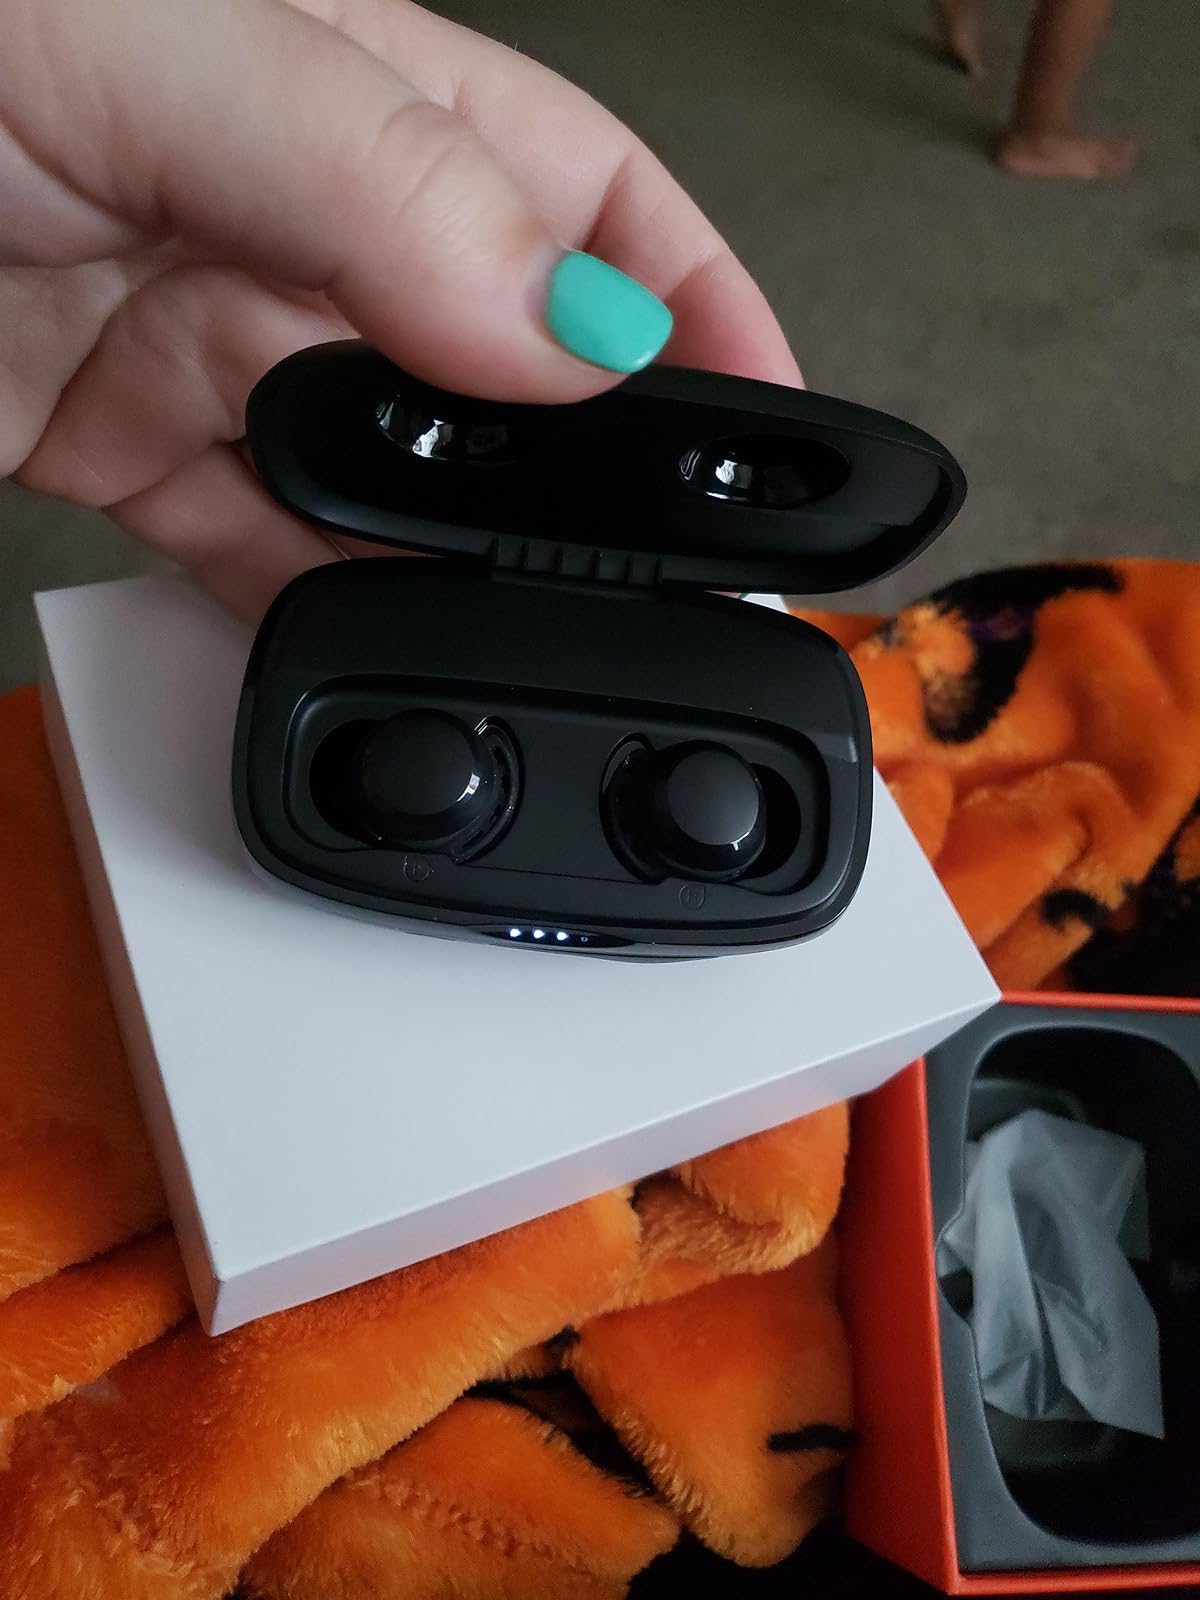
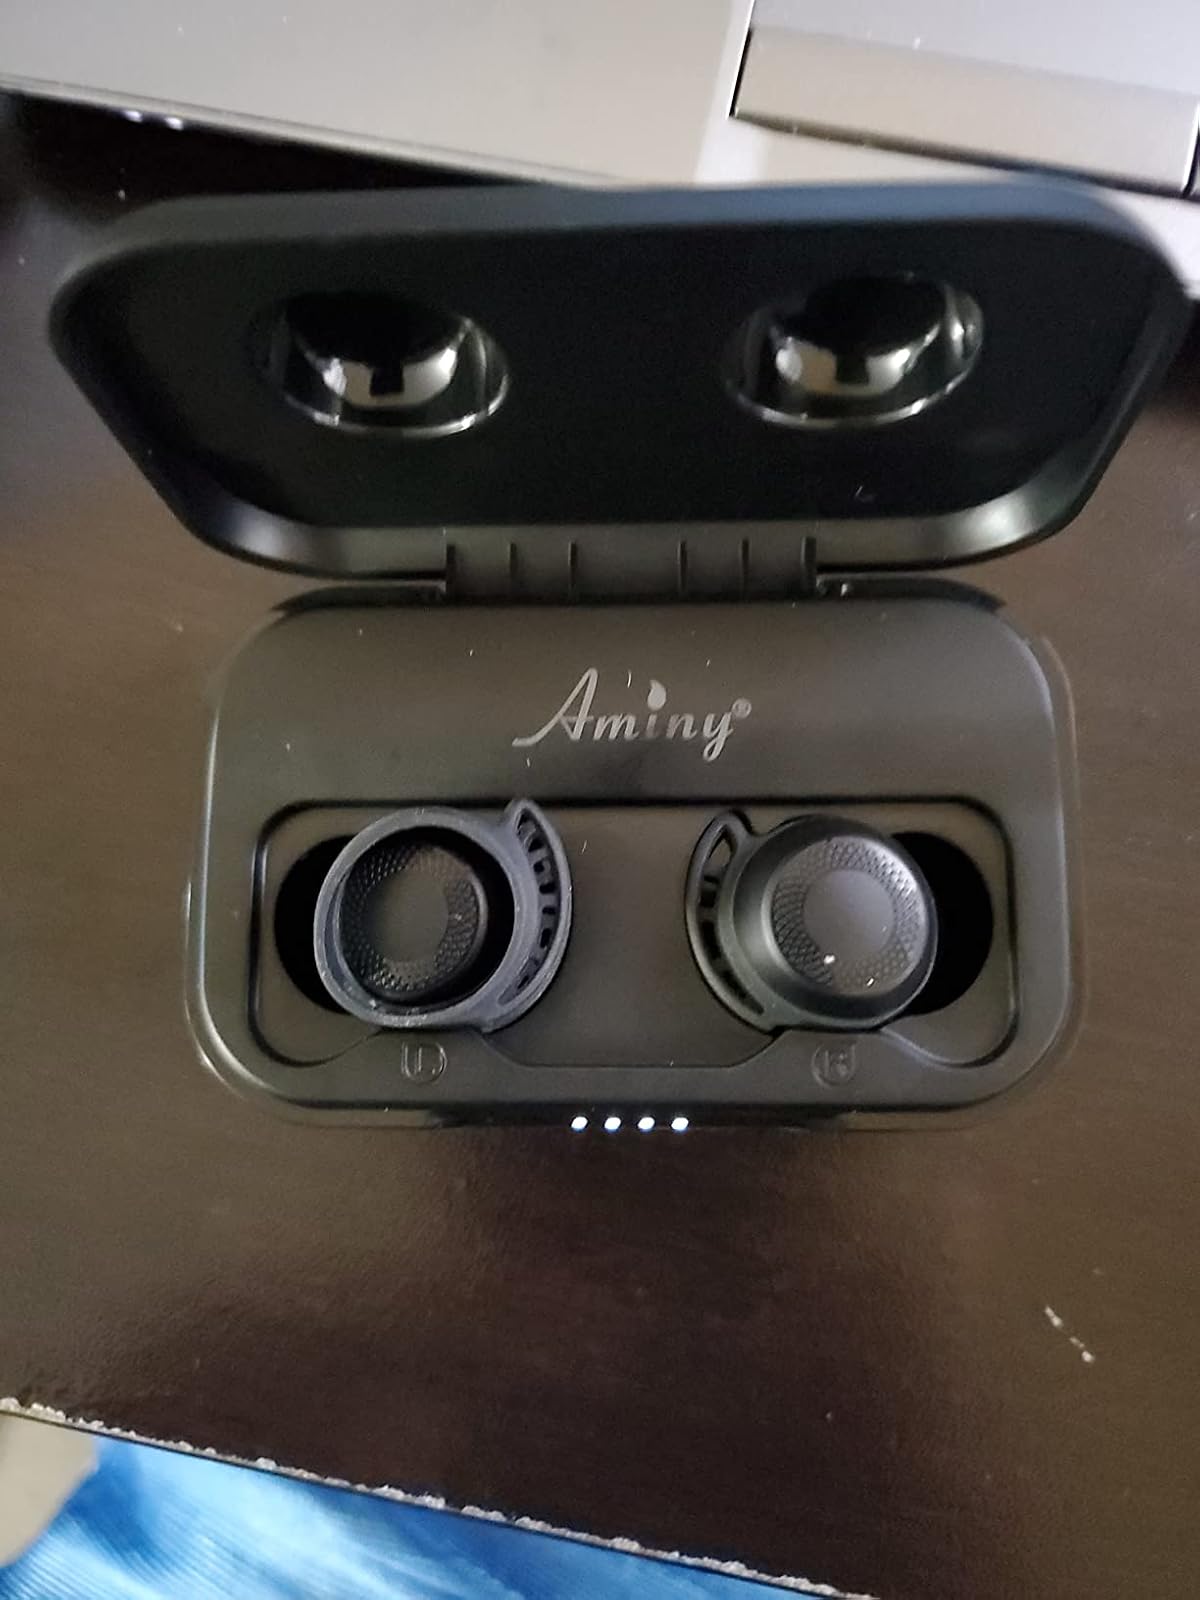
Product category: earbuds
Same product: no